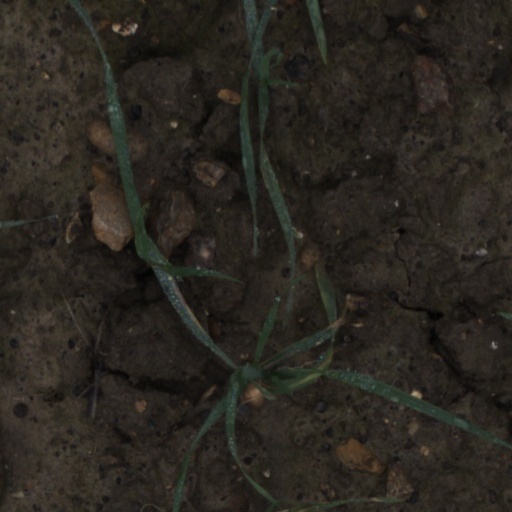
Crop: wheat